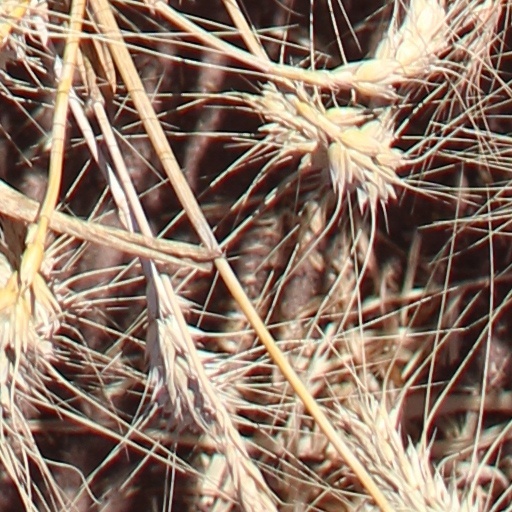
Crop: wheat